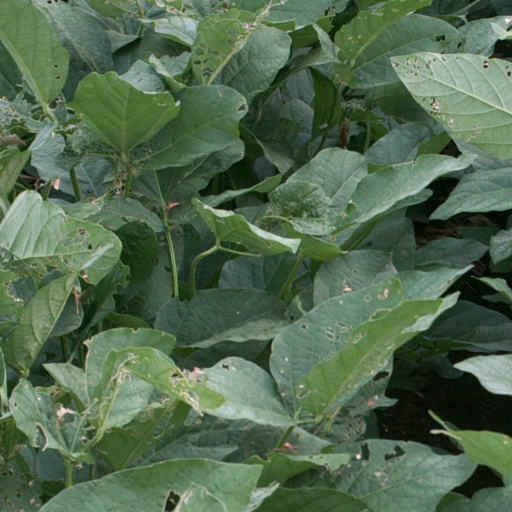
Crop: soybean